Samuel Cotes

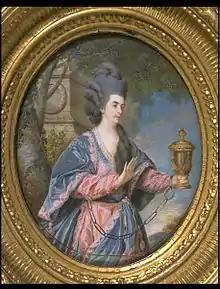
Mary Anne Yates as Electra in "Orestes" by Voltaire, 1769 portrait by Samuel Cotes

Cotes retired from active life some years before his death. He resided in Paradise Row, Chelsea, London, where he died 7 March 1818 in his eighty-fifth year.